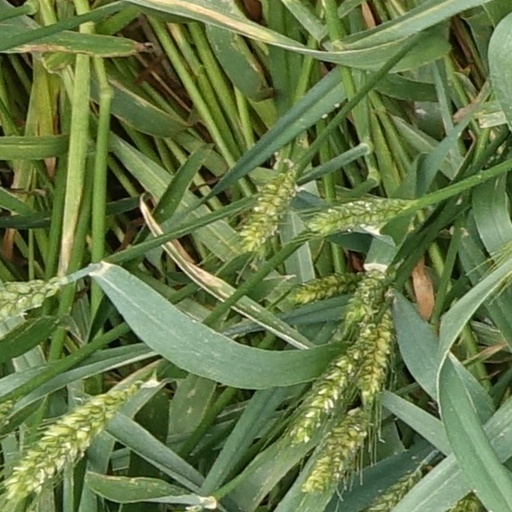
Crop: wheat